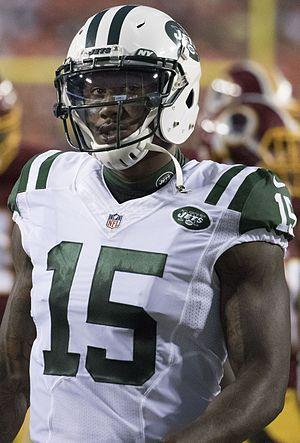
Brandon Marshall, né le 23 mars 1984 à Pittsburgh en Pennsylvanie, est un américain, joueur professionnel de football américain ayant évolué au poste de wide receiver en 2018 pour les Seahawks de Seattle en NFL.